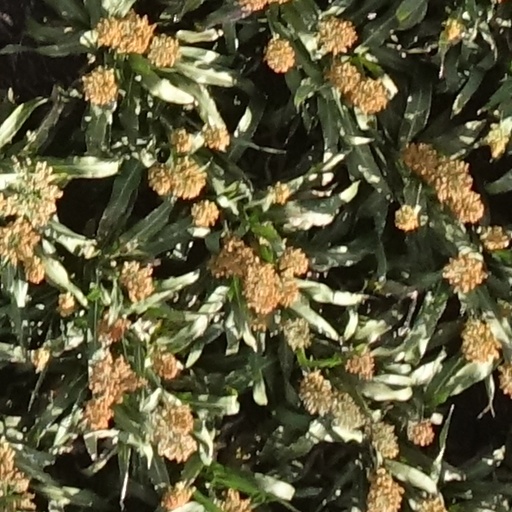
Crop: sorghum